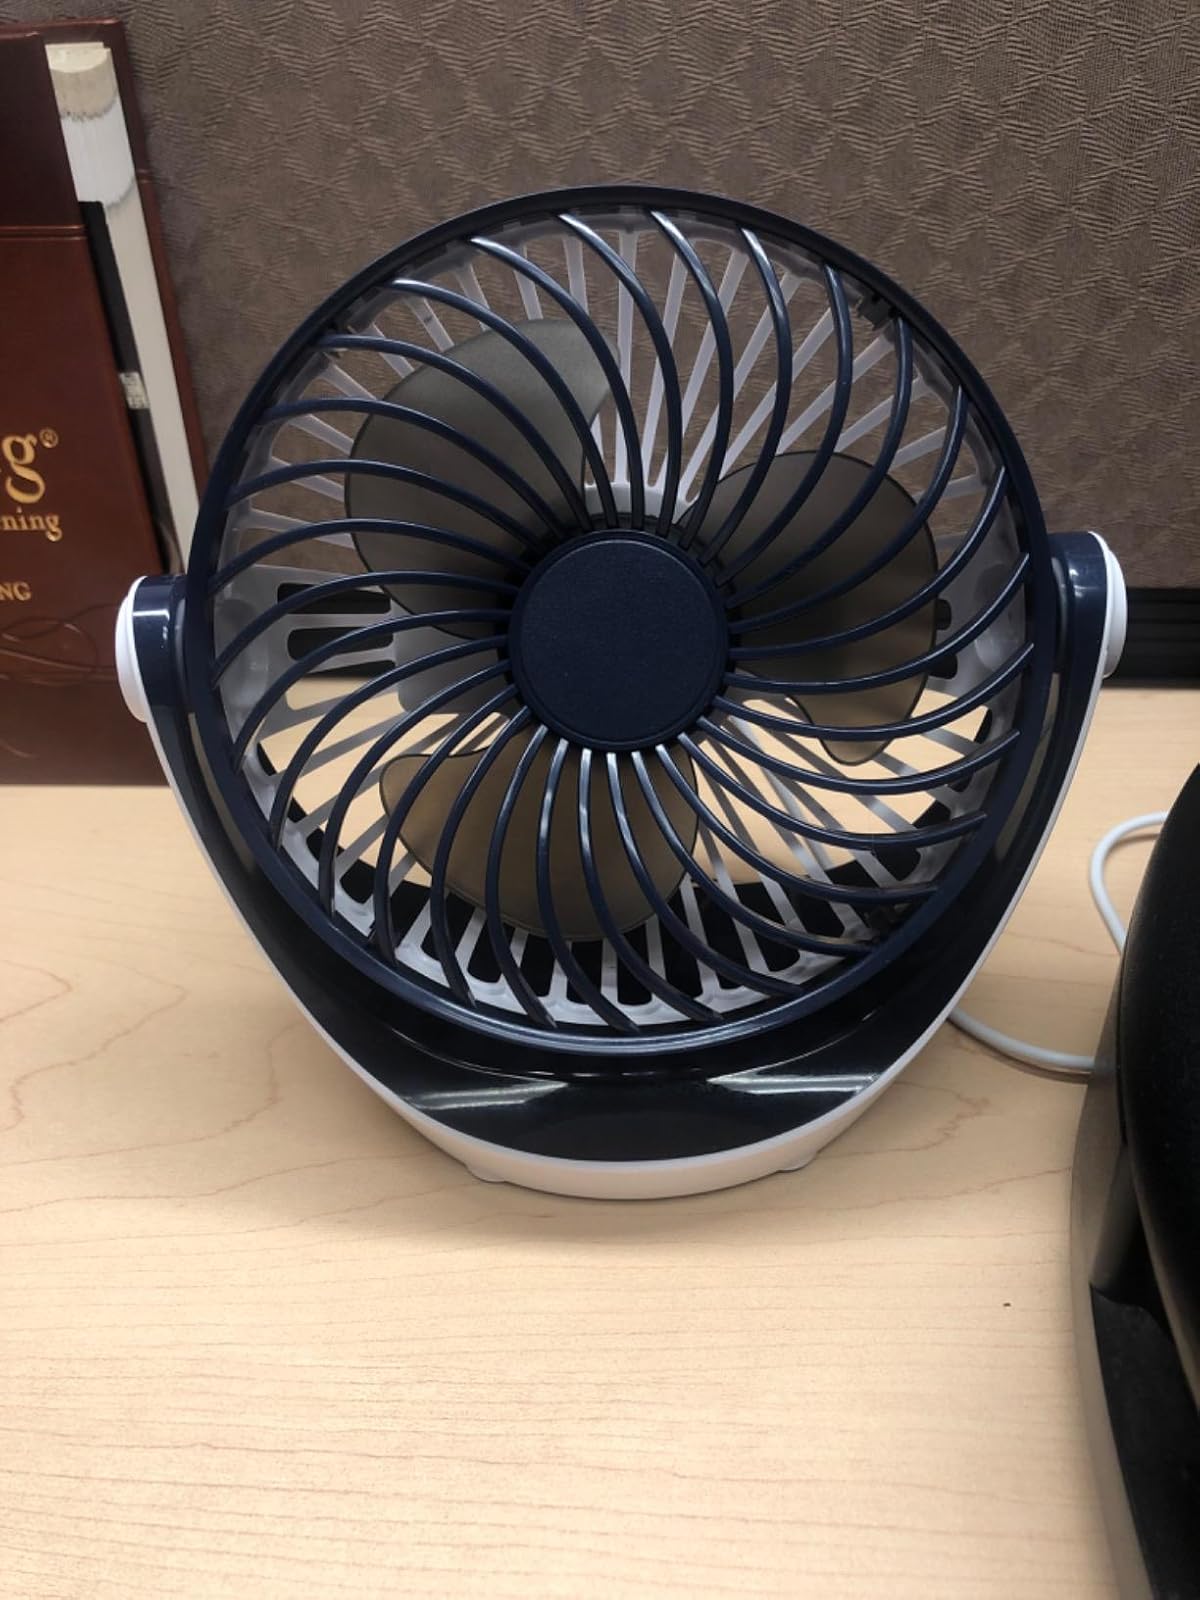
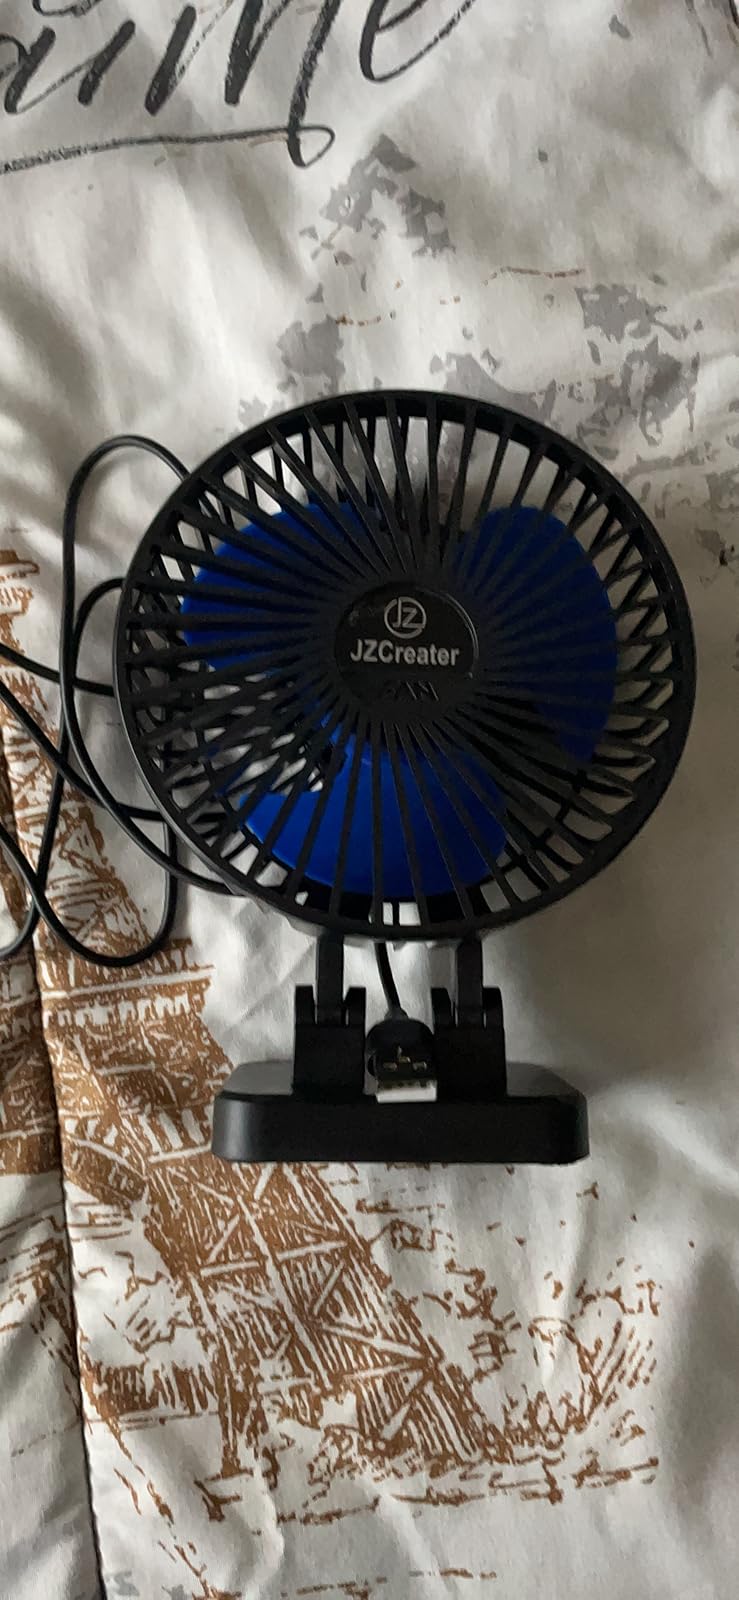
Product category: fan
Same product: no